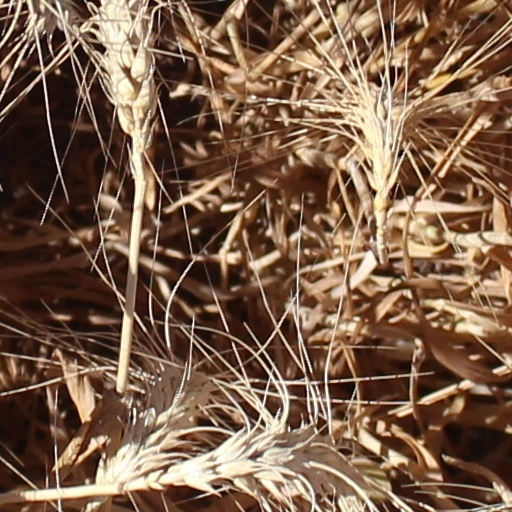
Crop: wheat